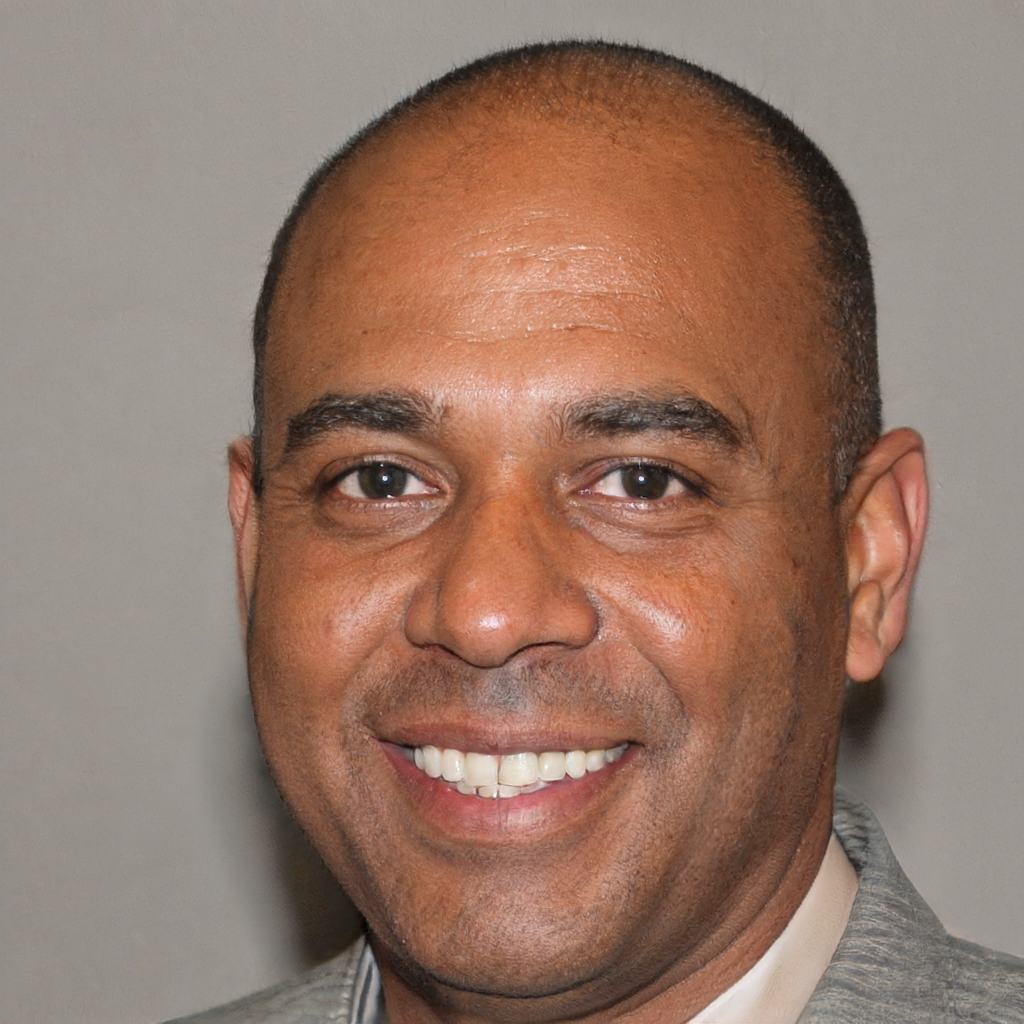
Gender: Male